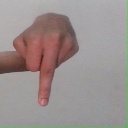
अक्षर: प